Irish Crystal

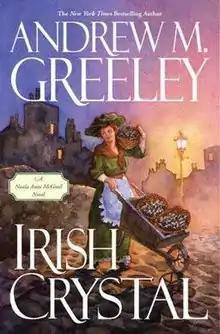
First edition

Irish Crystal is the ninth of the "Nuala Anne McGrail series" of mystery novels by Roman Catholic priest and author Father Andrew M. Greeley.